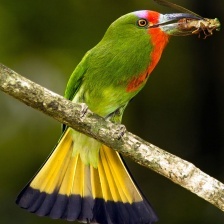
Species: RED BEARDED BEE EATER
Scientific name: NYCTYORNIS AMICTUS
ImageNet parent category: bee_eater